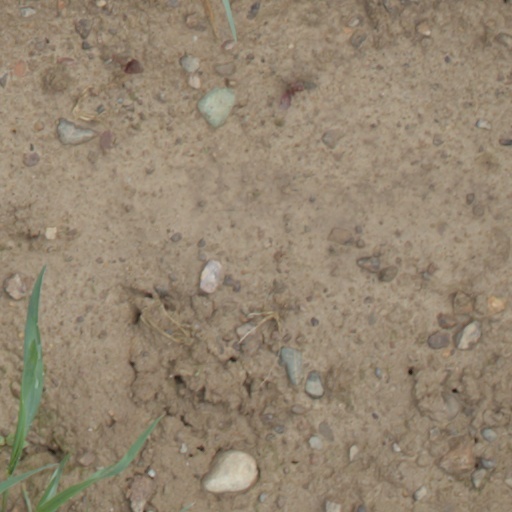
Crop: wheat